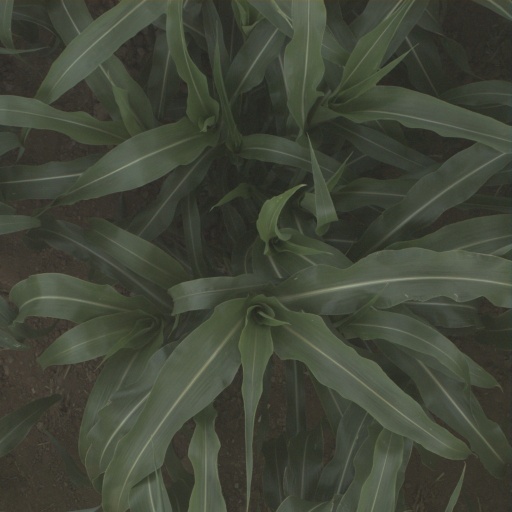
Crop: sorghum